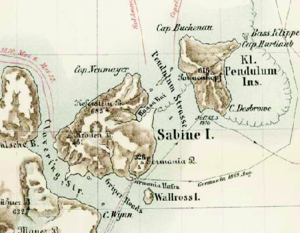
L'île du Petit pendule, en danois Lille Pedulum Ø, est une île du nord-est du Groenland faisant partie du parc national du Nord-Est-du-Groenland.
L'Île Sabine est une île au nord-est de la péninsule de Wollaston Foreland dans l'est du Groenland en mer du Groenland.